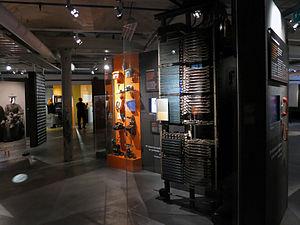
Le Musée des médias Rupriikki est un musée d’histoire consacré à la communication de masse.